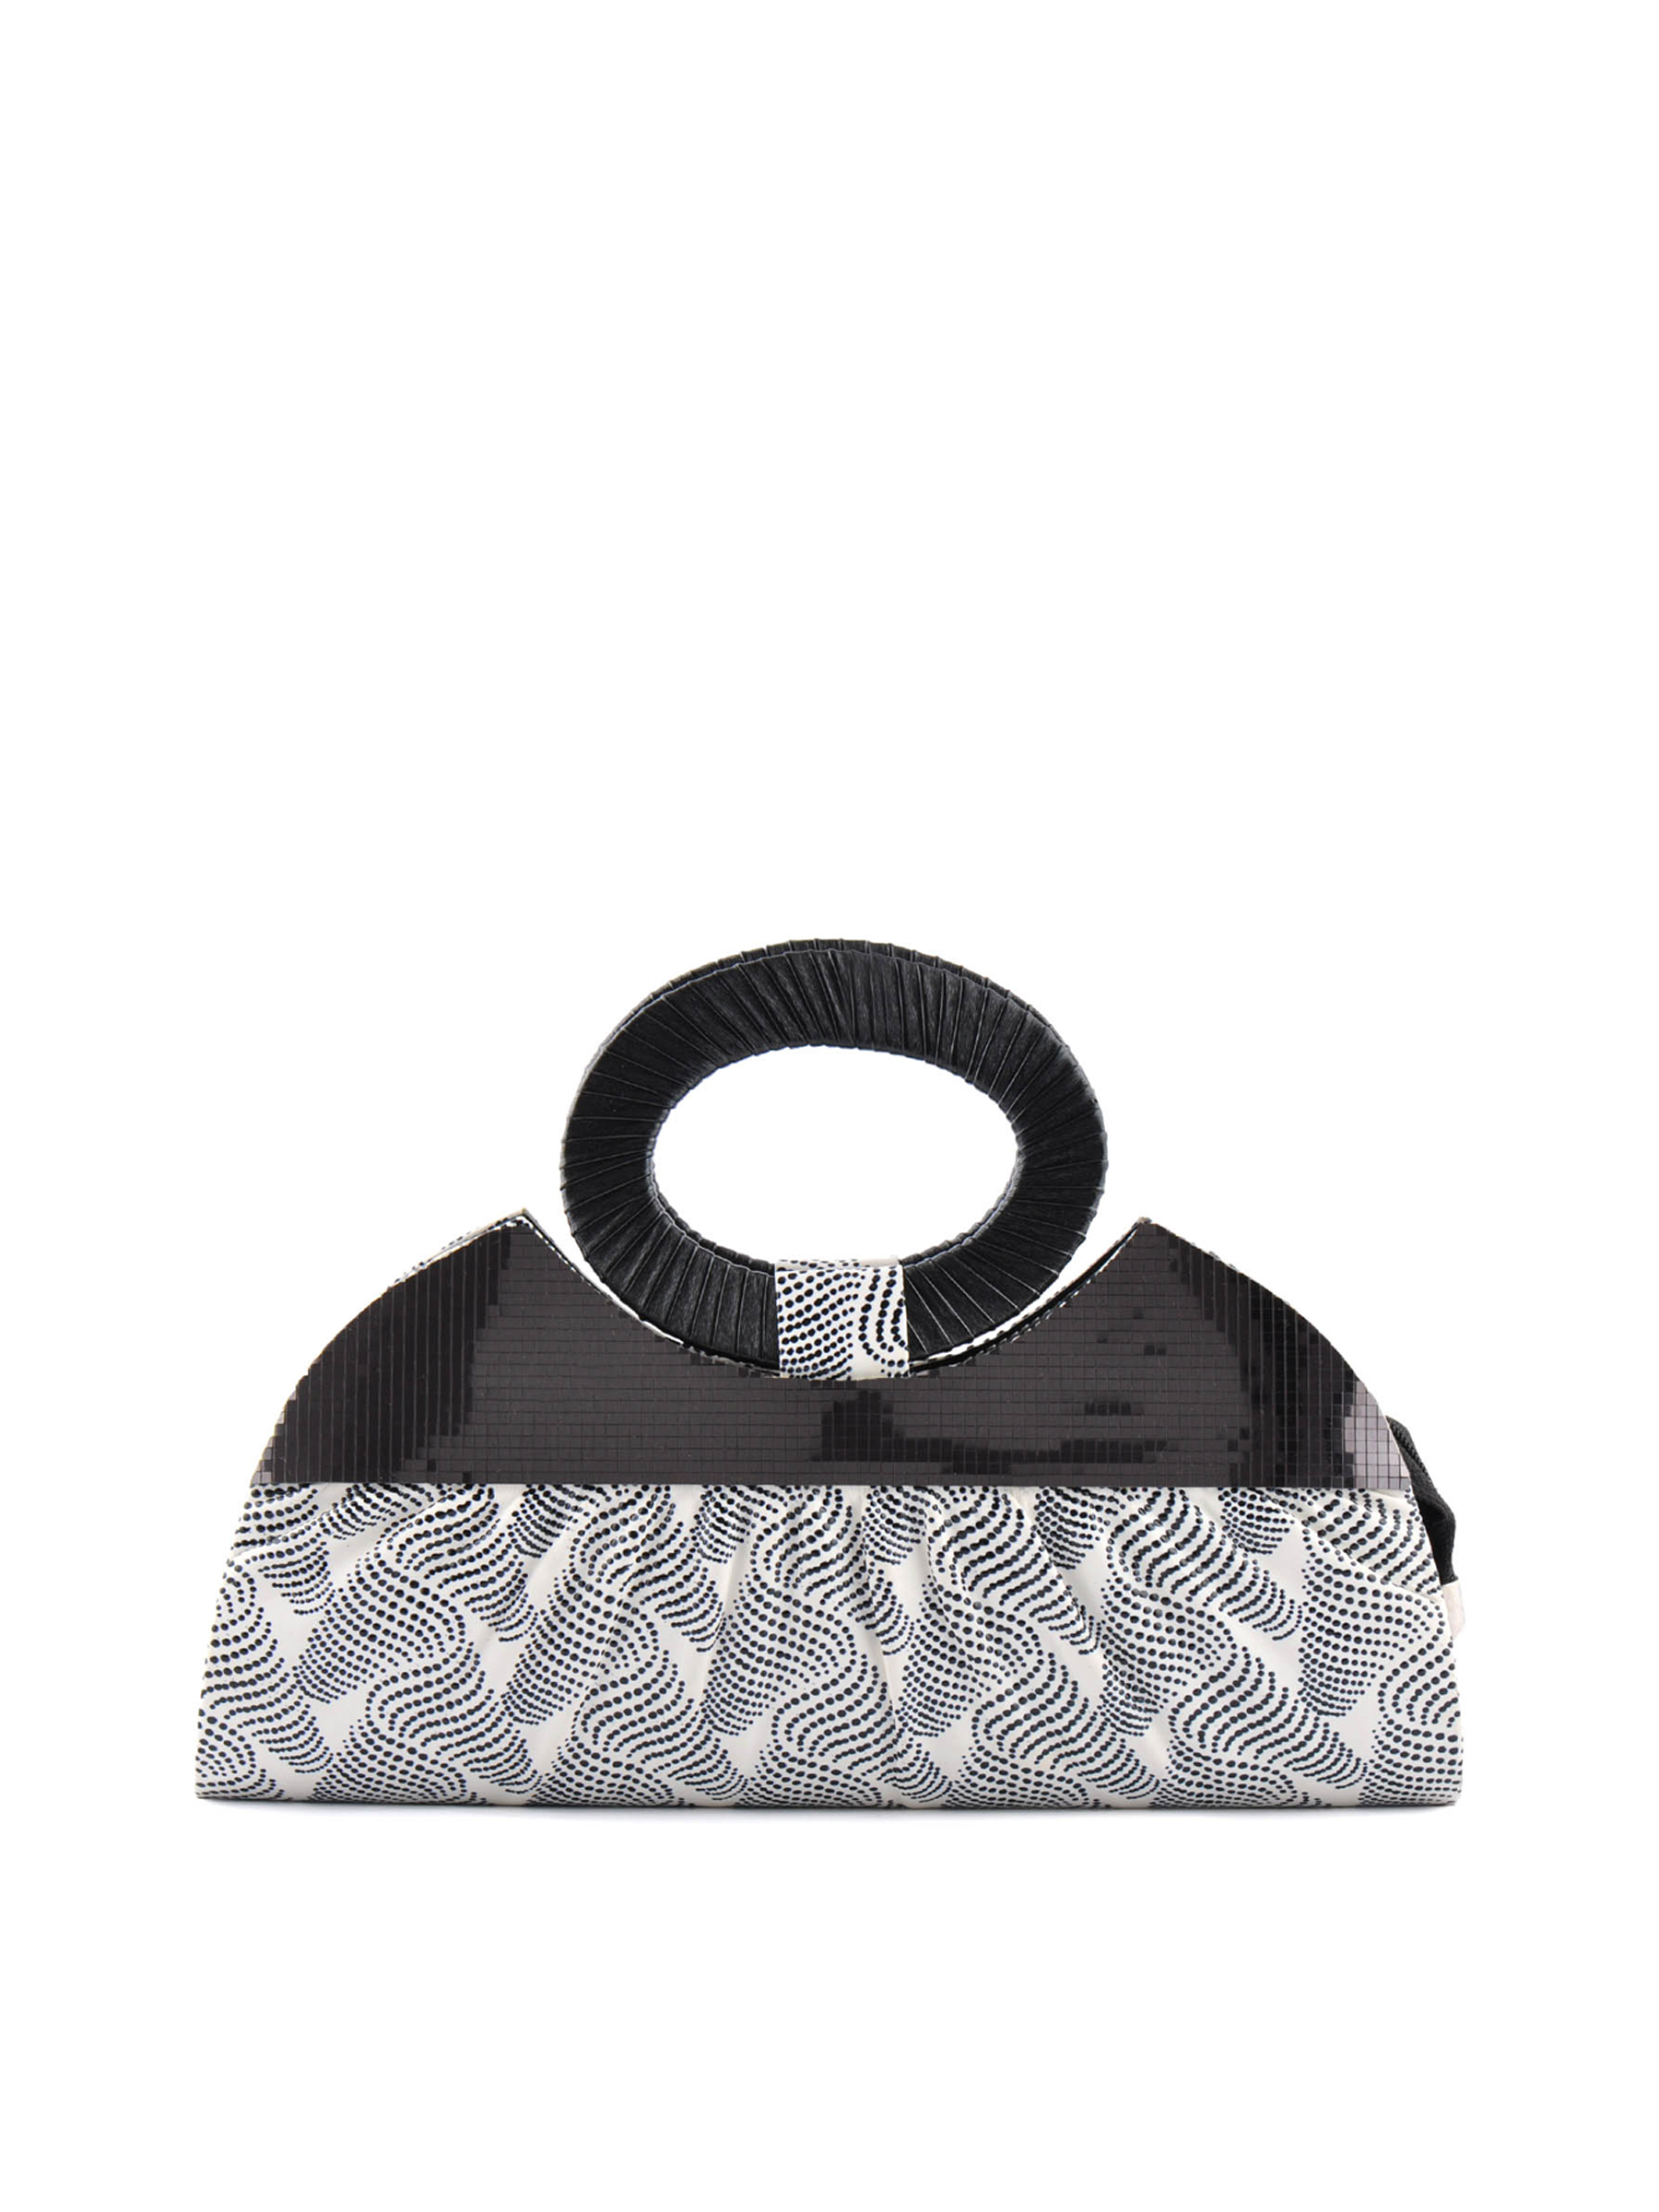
Spice Art Women Copper Glass White Handbags
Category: Accessories / Bags / Handbags
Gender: Women
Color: White
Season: Winter 2015
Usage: Casual